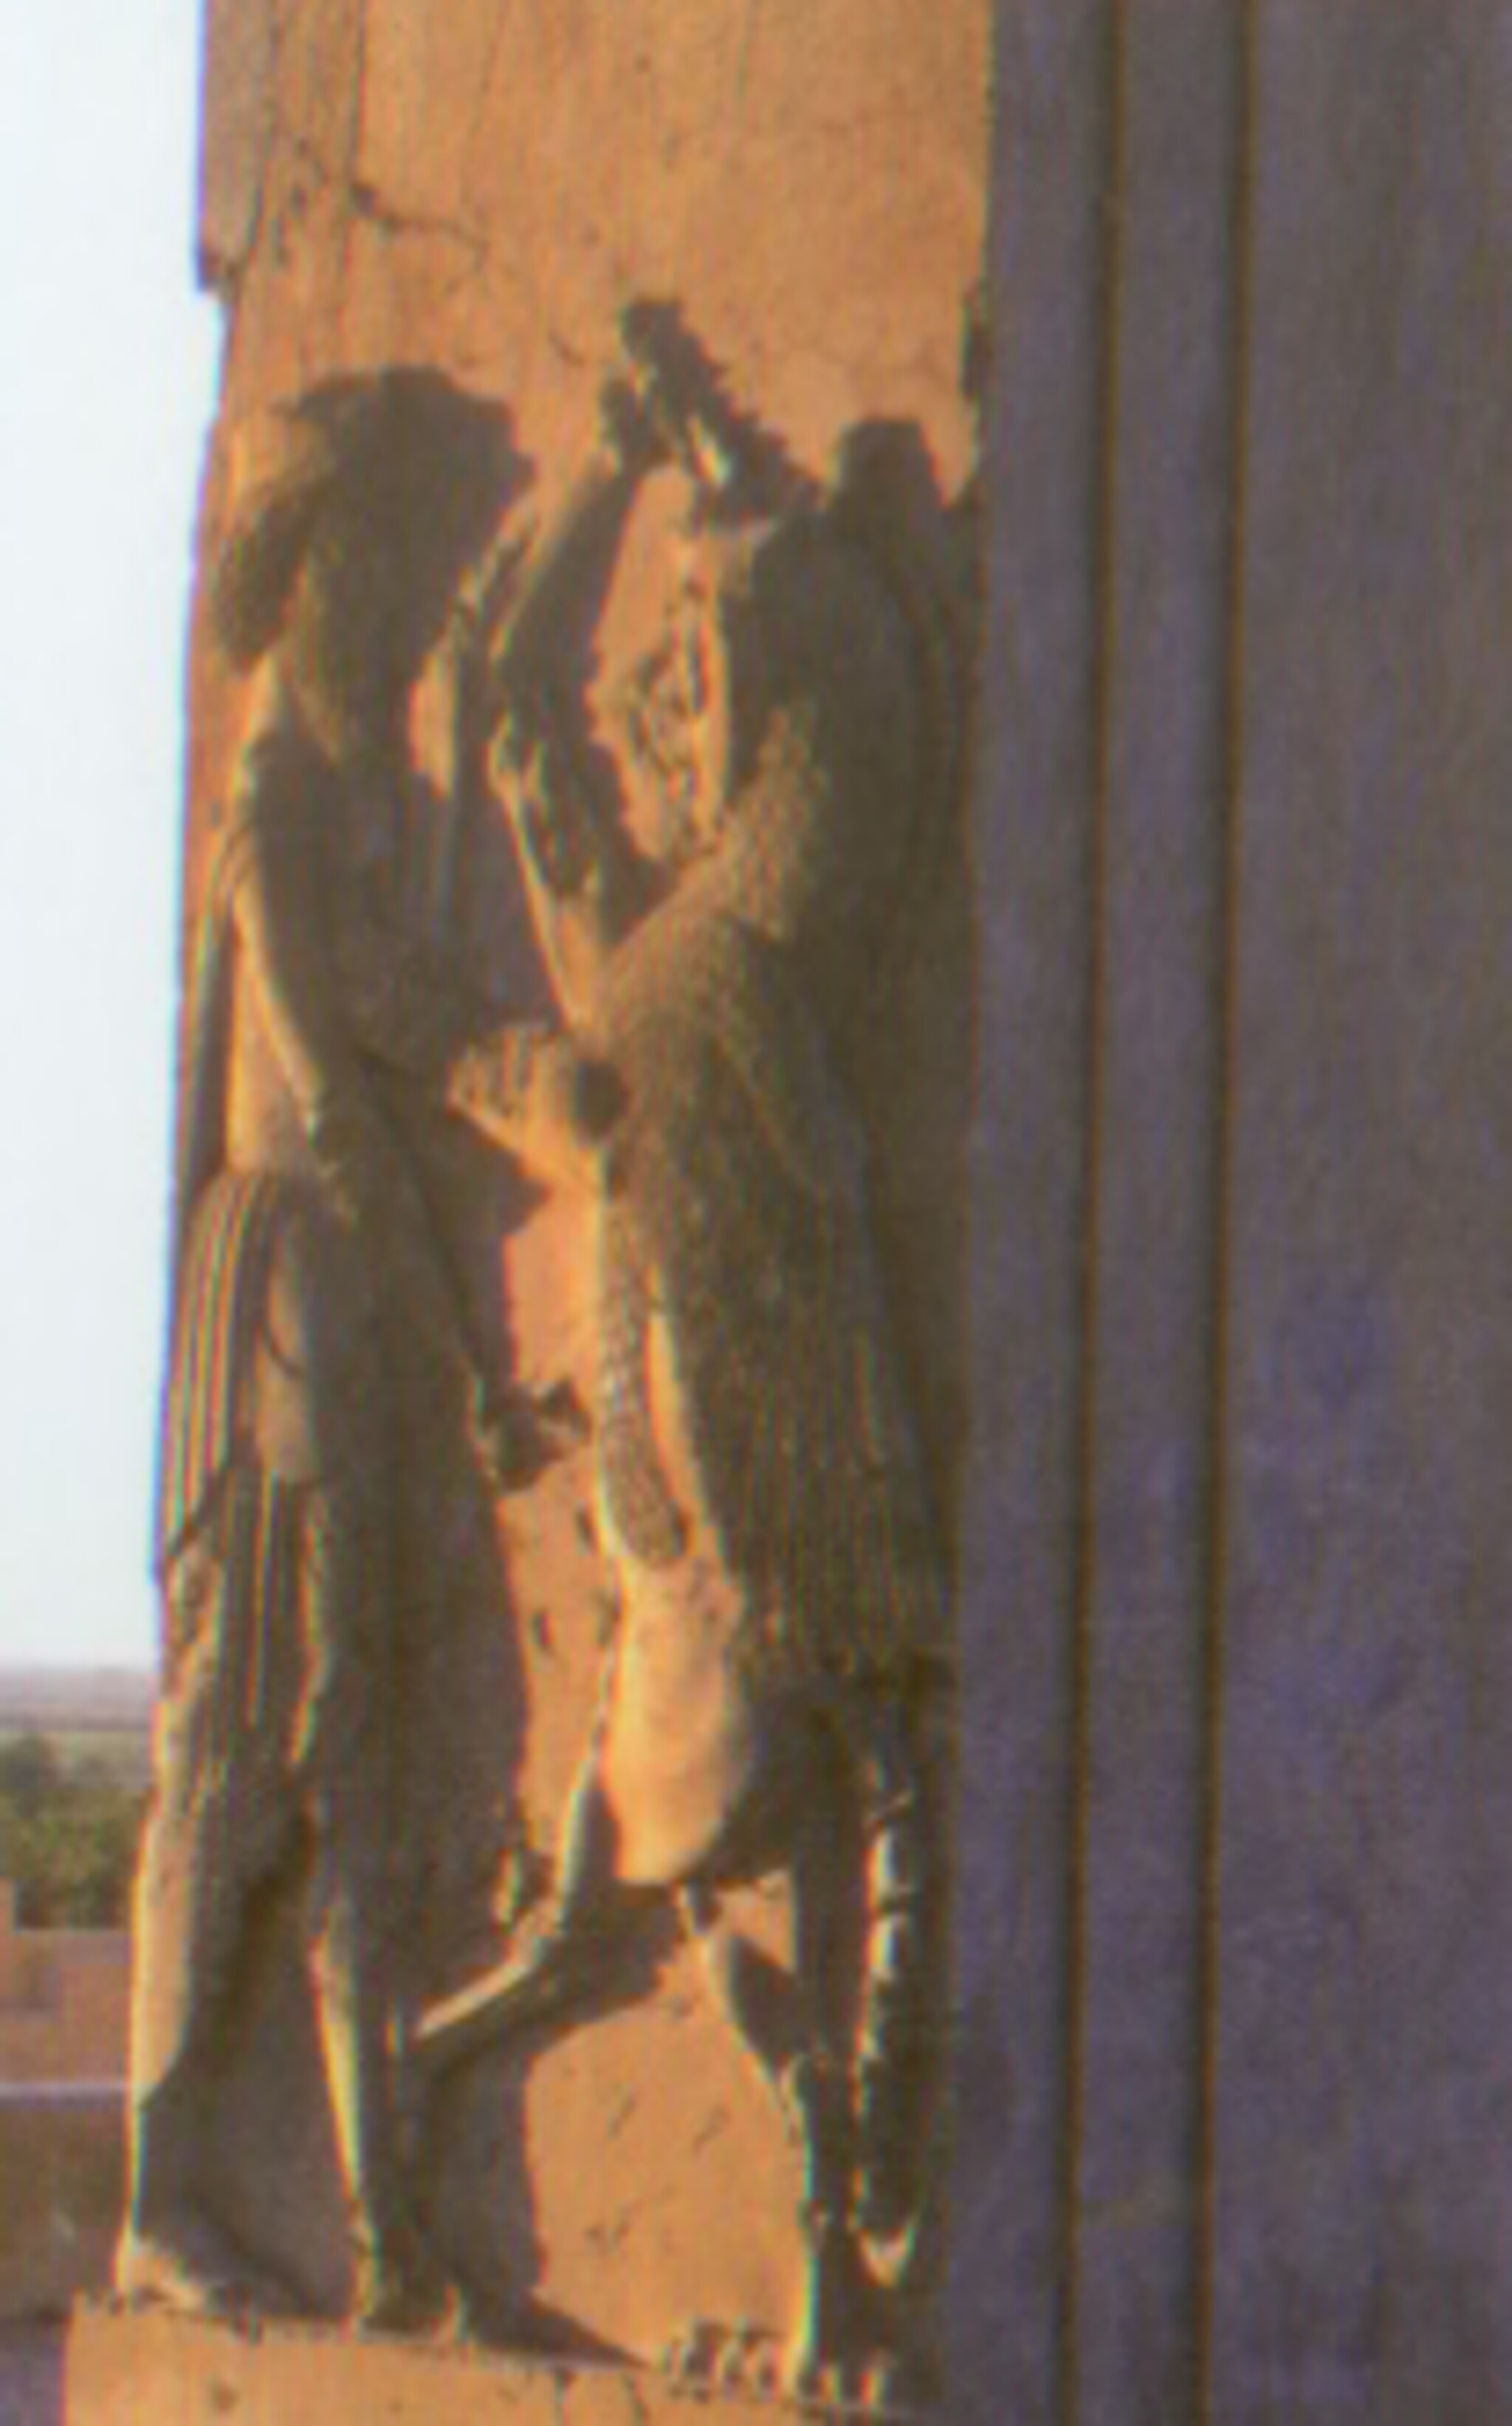
Title: Tachar-palace (2)
Description: Tachar-palace in persepolis
Date: 2011-07-26
Categories: Self-published work, 2011 in Persepolis, Reliefs of king killing a composite figure, Tachara, Persepolis